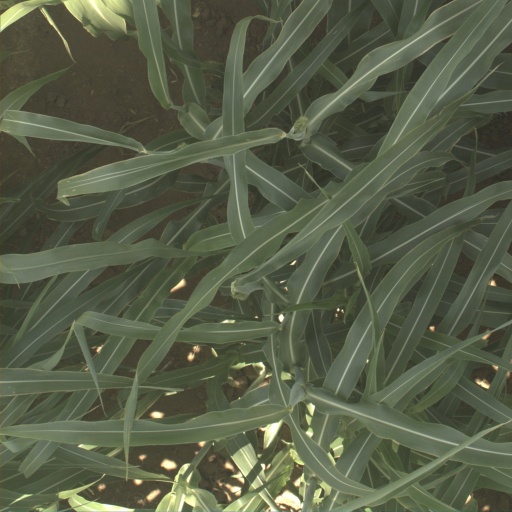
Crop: sorghum